Red-winged blackbird

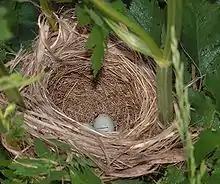
Nest with eggs

The red-winged blackbird is widely spread throughout North America, except in the arid desert, high mountain ranges, and arctic or dense afforestation regions. It breeds from central-eastern Alaska and Yukon in the northwest, and Newfoundland in the northeast, to northern Costa Rica in the south, and from the Atlantic to the Pacific. Northern populations migrate to the southern United States, but those that breed there, in Mexico, and in Central America are sedentary. Red-winged blackbirds in the northern reaches of the range are migratory, spending winters in the southern United States and Central America. Migration begins in September or October, but occasionally as early as August. In western and Central America, populations are generally non-migratory.